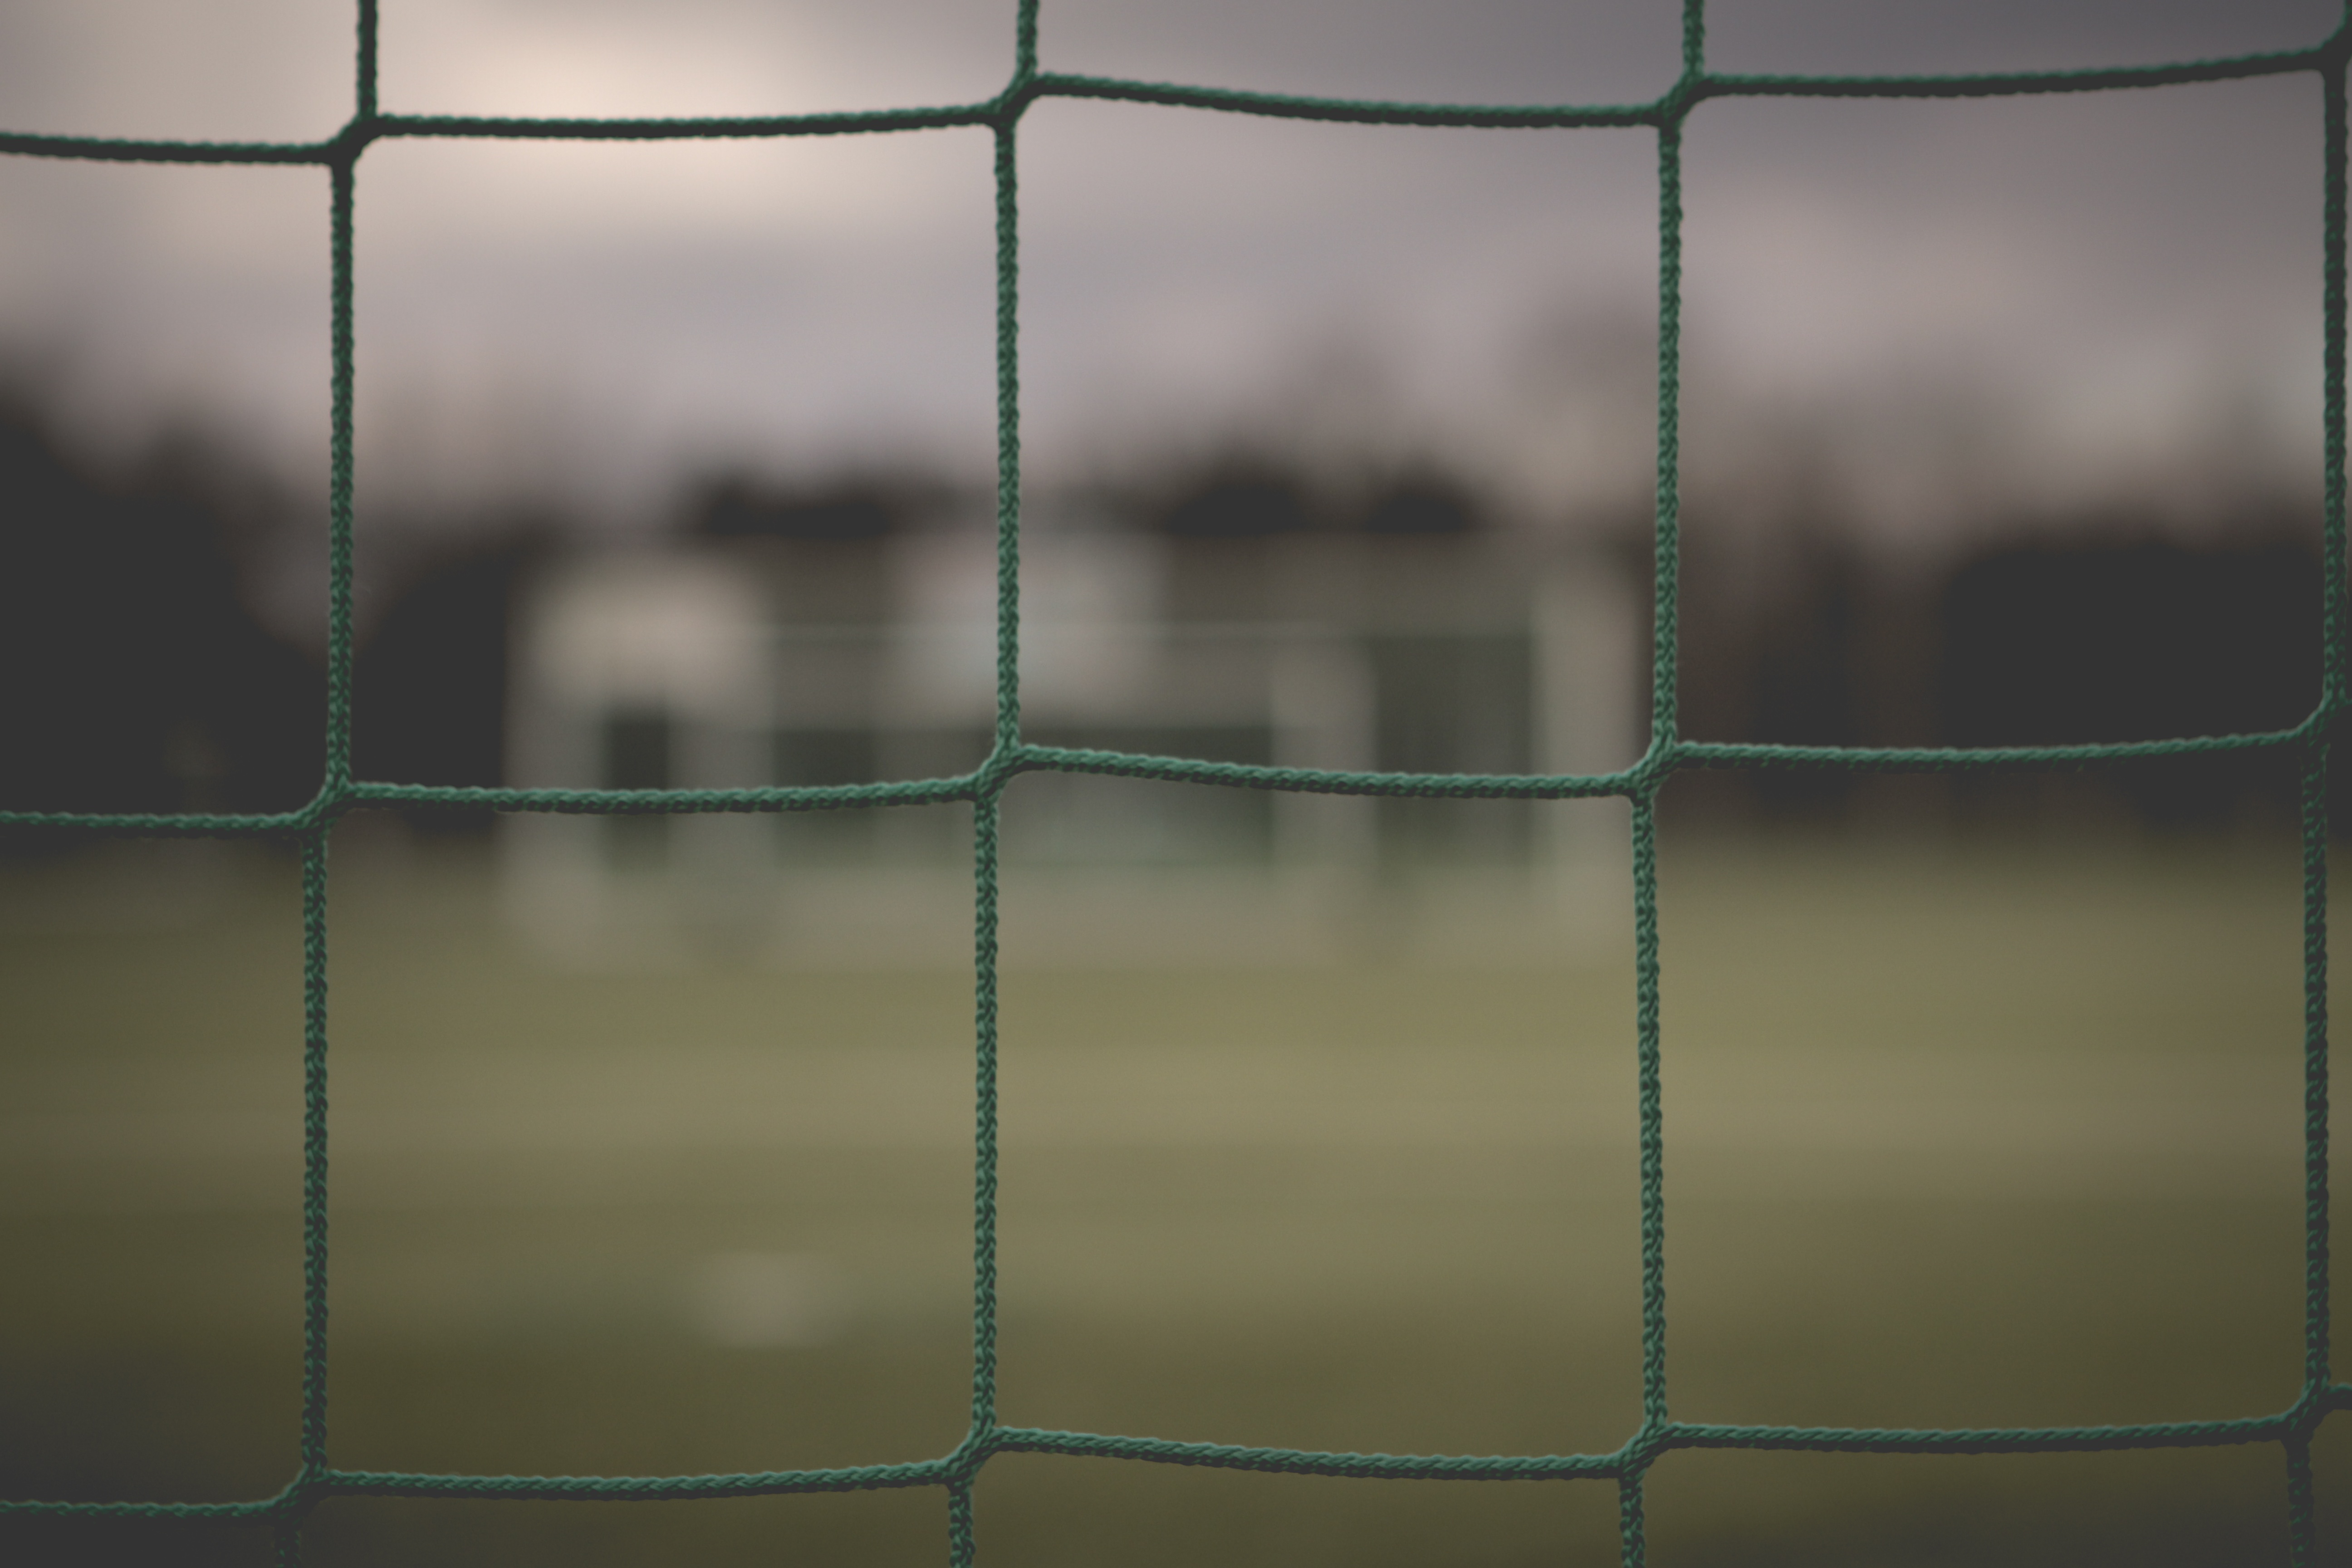
light, white, texture, floor, window, glass, wall, line, green, reflection, color, blue, circle, interior design, design, net, symmetry, shape, window covering